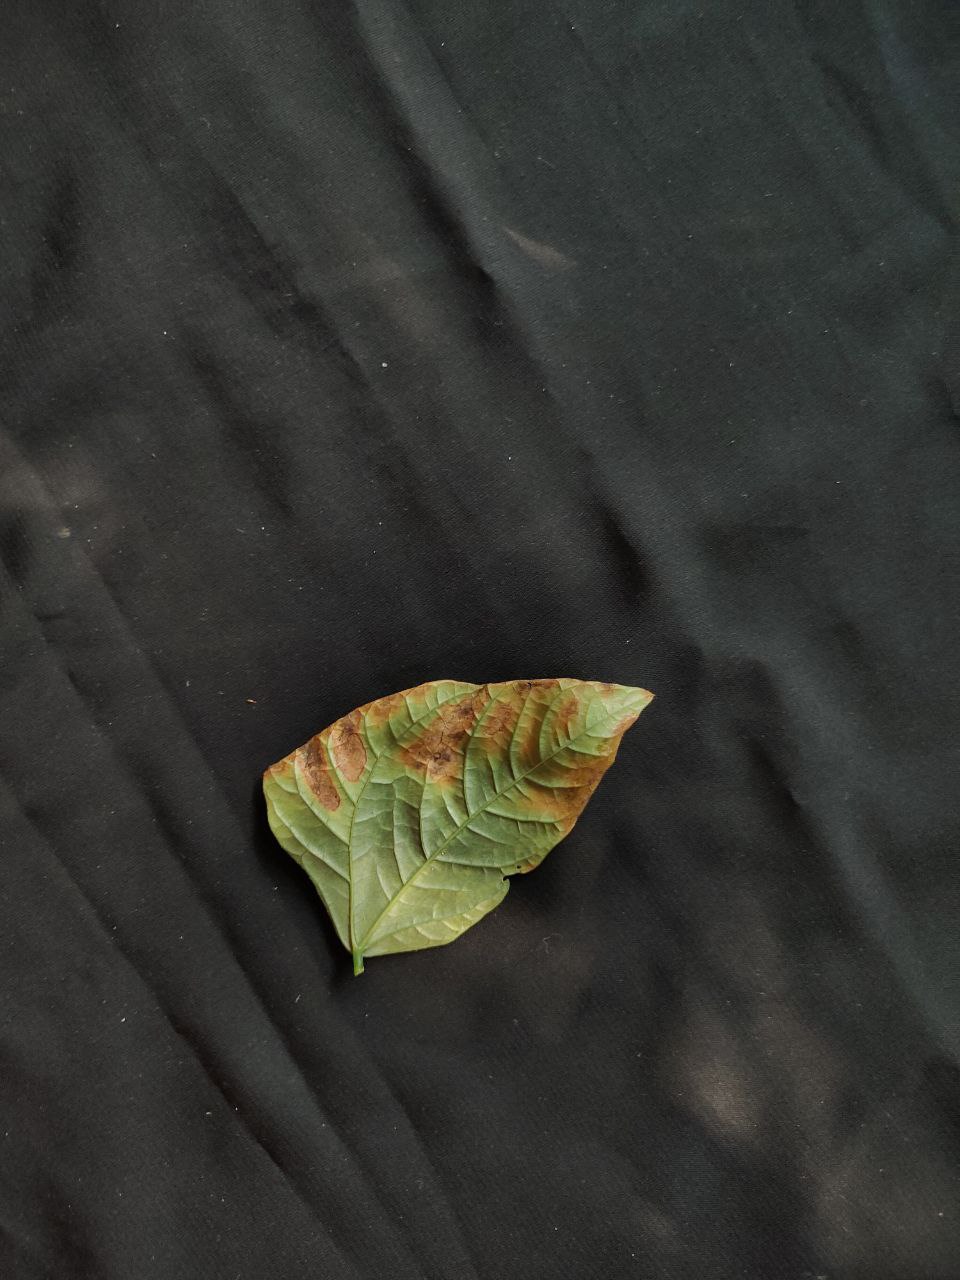
Crop: cowpea
Leaf condition: Bacterial wilt